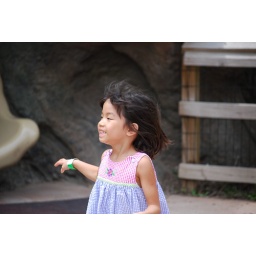
Slides in Peek A Boo trees are about the most fun a girl could have.